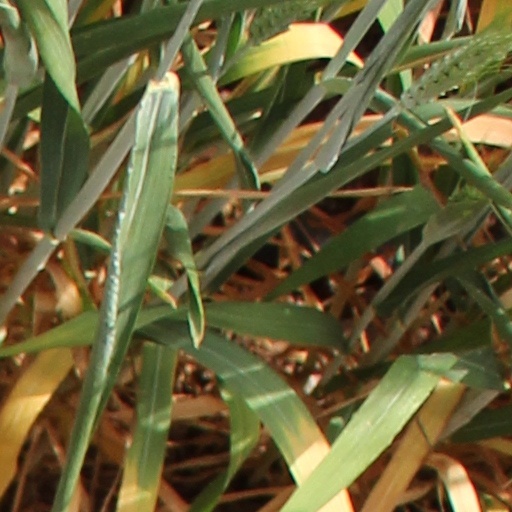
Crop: wheat